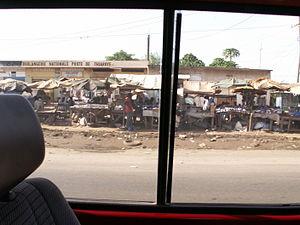
Thiaroye est une ville du Sénégal, située dans la banlieue de Dakar, au sud de la presqu'île du Cap-Vert, entre Pikine et Rufisque.